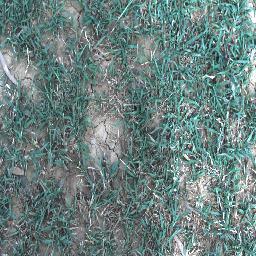
Label: negative